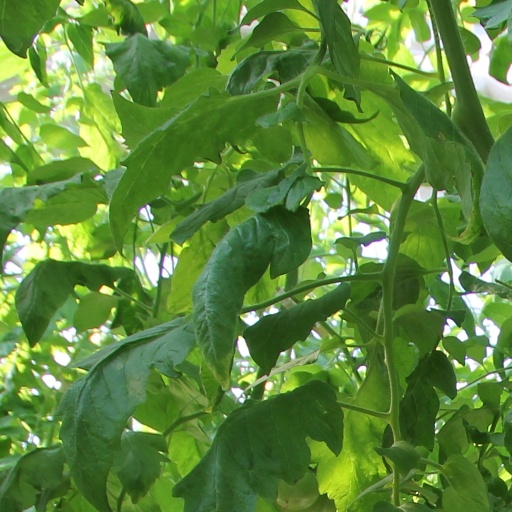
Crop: tomato